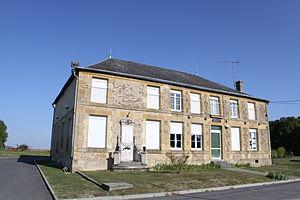
Village Ardennais
Quilly est une commune française, située dans le département des Ardennes en région Grand Est.